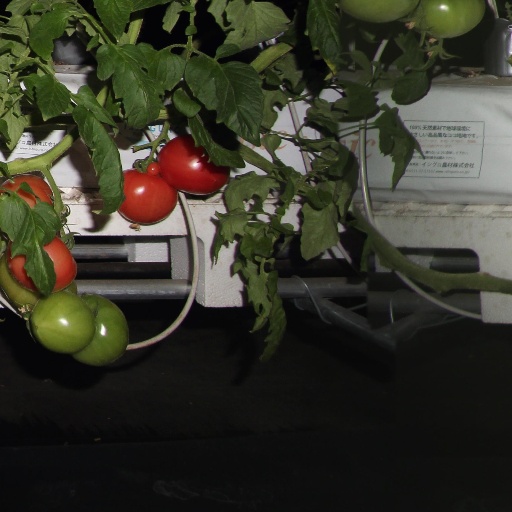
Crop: tomato